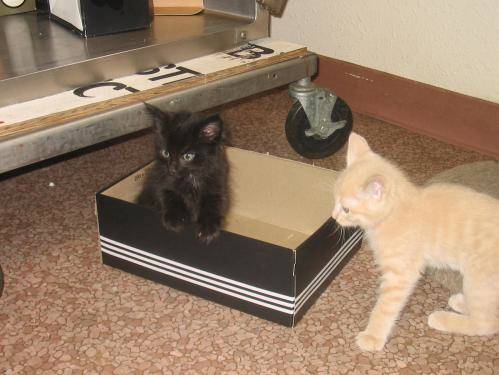
Label: cat